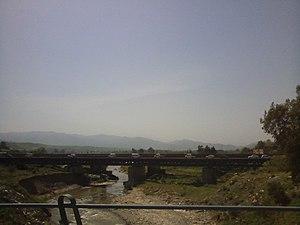
L'entrée Ouest de Draa Ben Khedda, avec l'ancien pont en vue sur le Oued Sebaou.
Draâ Ben Khedda, est une commune algérienne de la wilaya de Tizi Ouzou, en Kabylie, située à 11 km à l'ouest de Tizi Ouzou et à environ 90 km à l'est d'Alger.